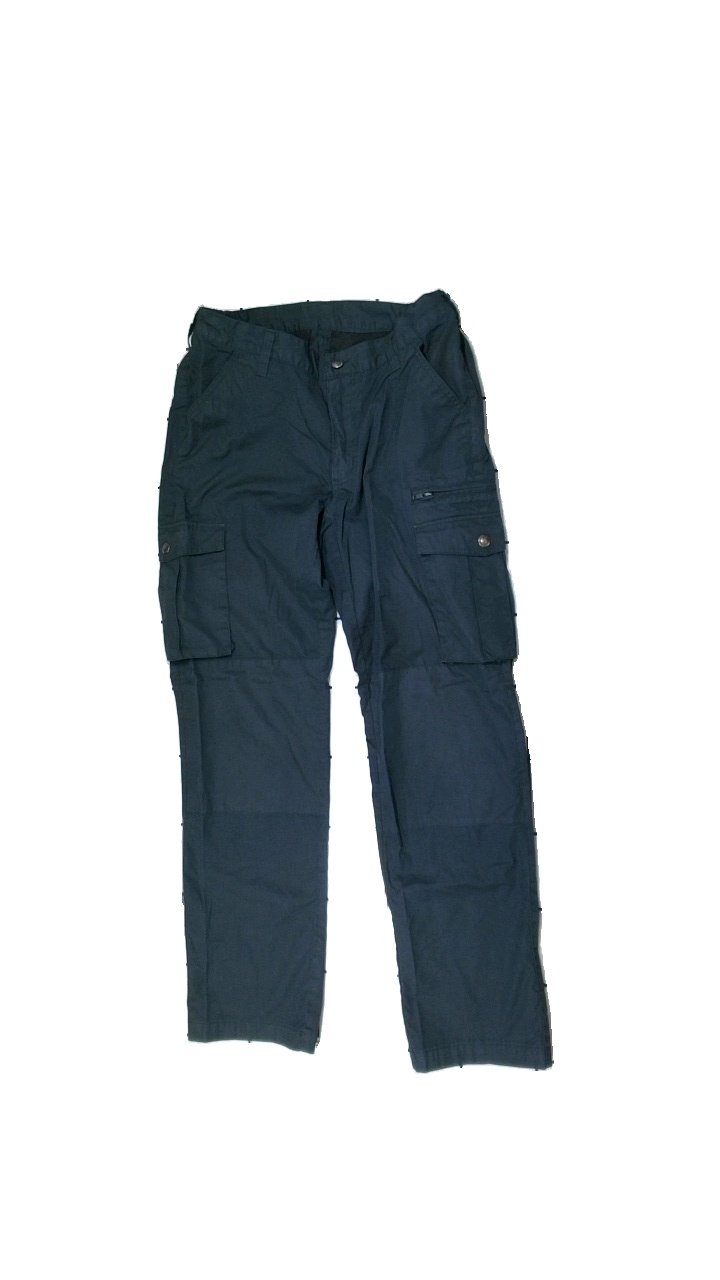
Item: Trousers (Ladies)
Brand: Engelsons
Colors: Grey
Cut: Regular
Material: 65% polyester, 35% cotton
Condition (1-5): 3
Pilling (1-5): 5
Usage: Reuse
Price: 50-100